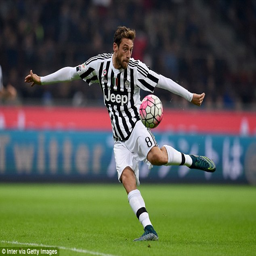
football player , striking the ball for football team against football team on sunday , has been linked